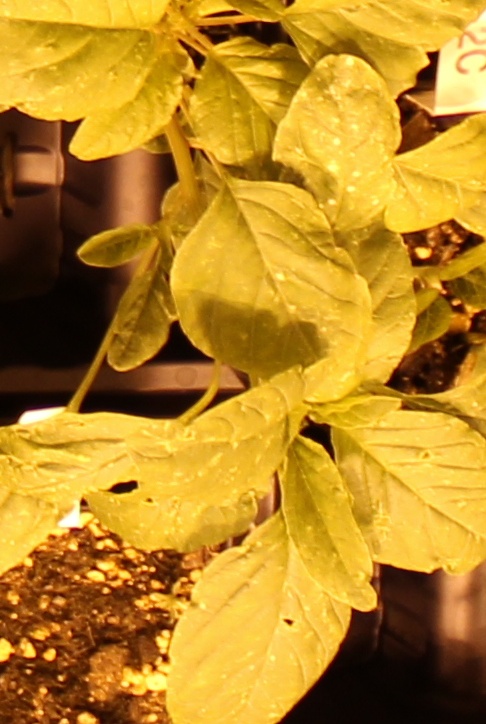
Label: Palmer Amaranth